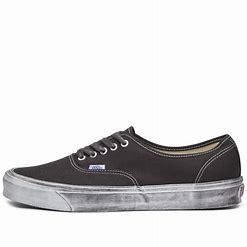
Brand: Vans
Model: OG Authentic LX